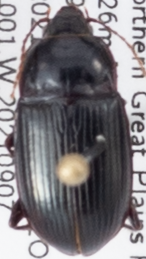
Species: Amara obesa
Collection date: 2021-09-07
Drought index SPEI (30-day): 0.24
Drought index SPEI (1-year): -1.69
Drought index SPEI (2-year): -1.45